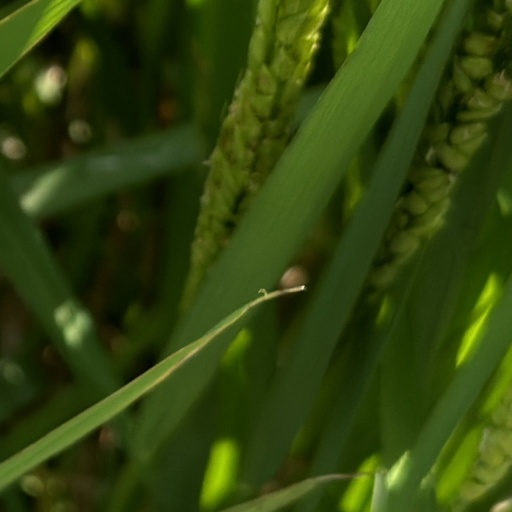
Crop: rice